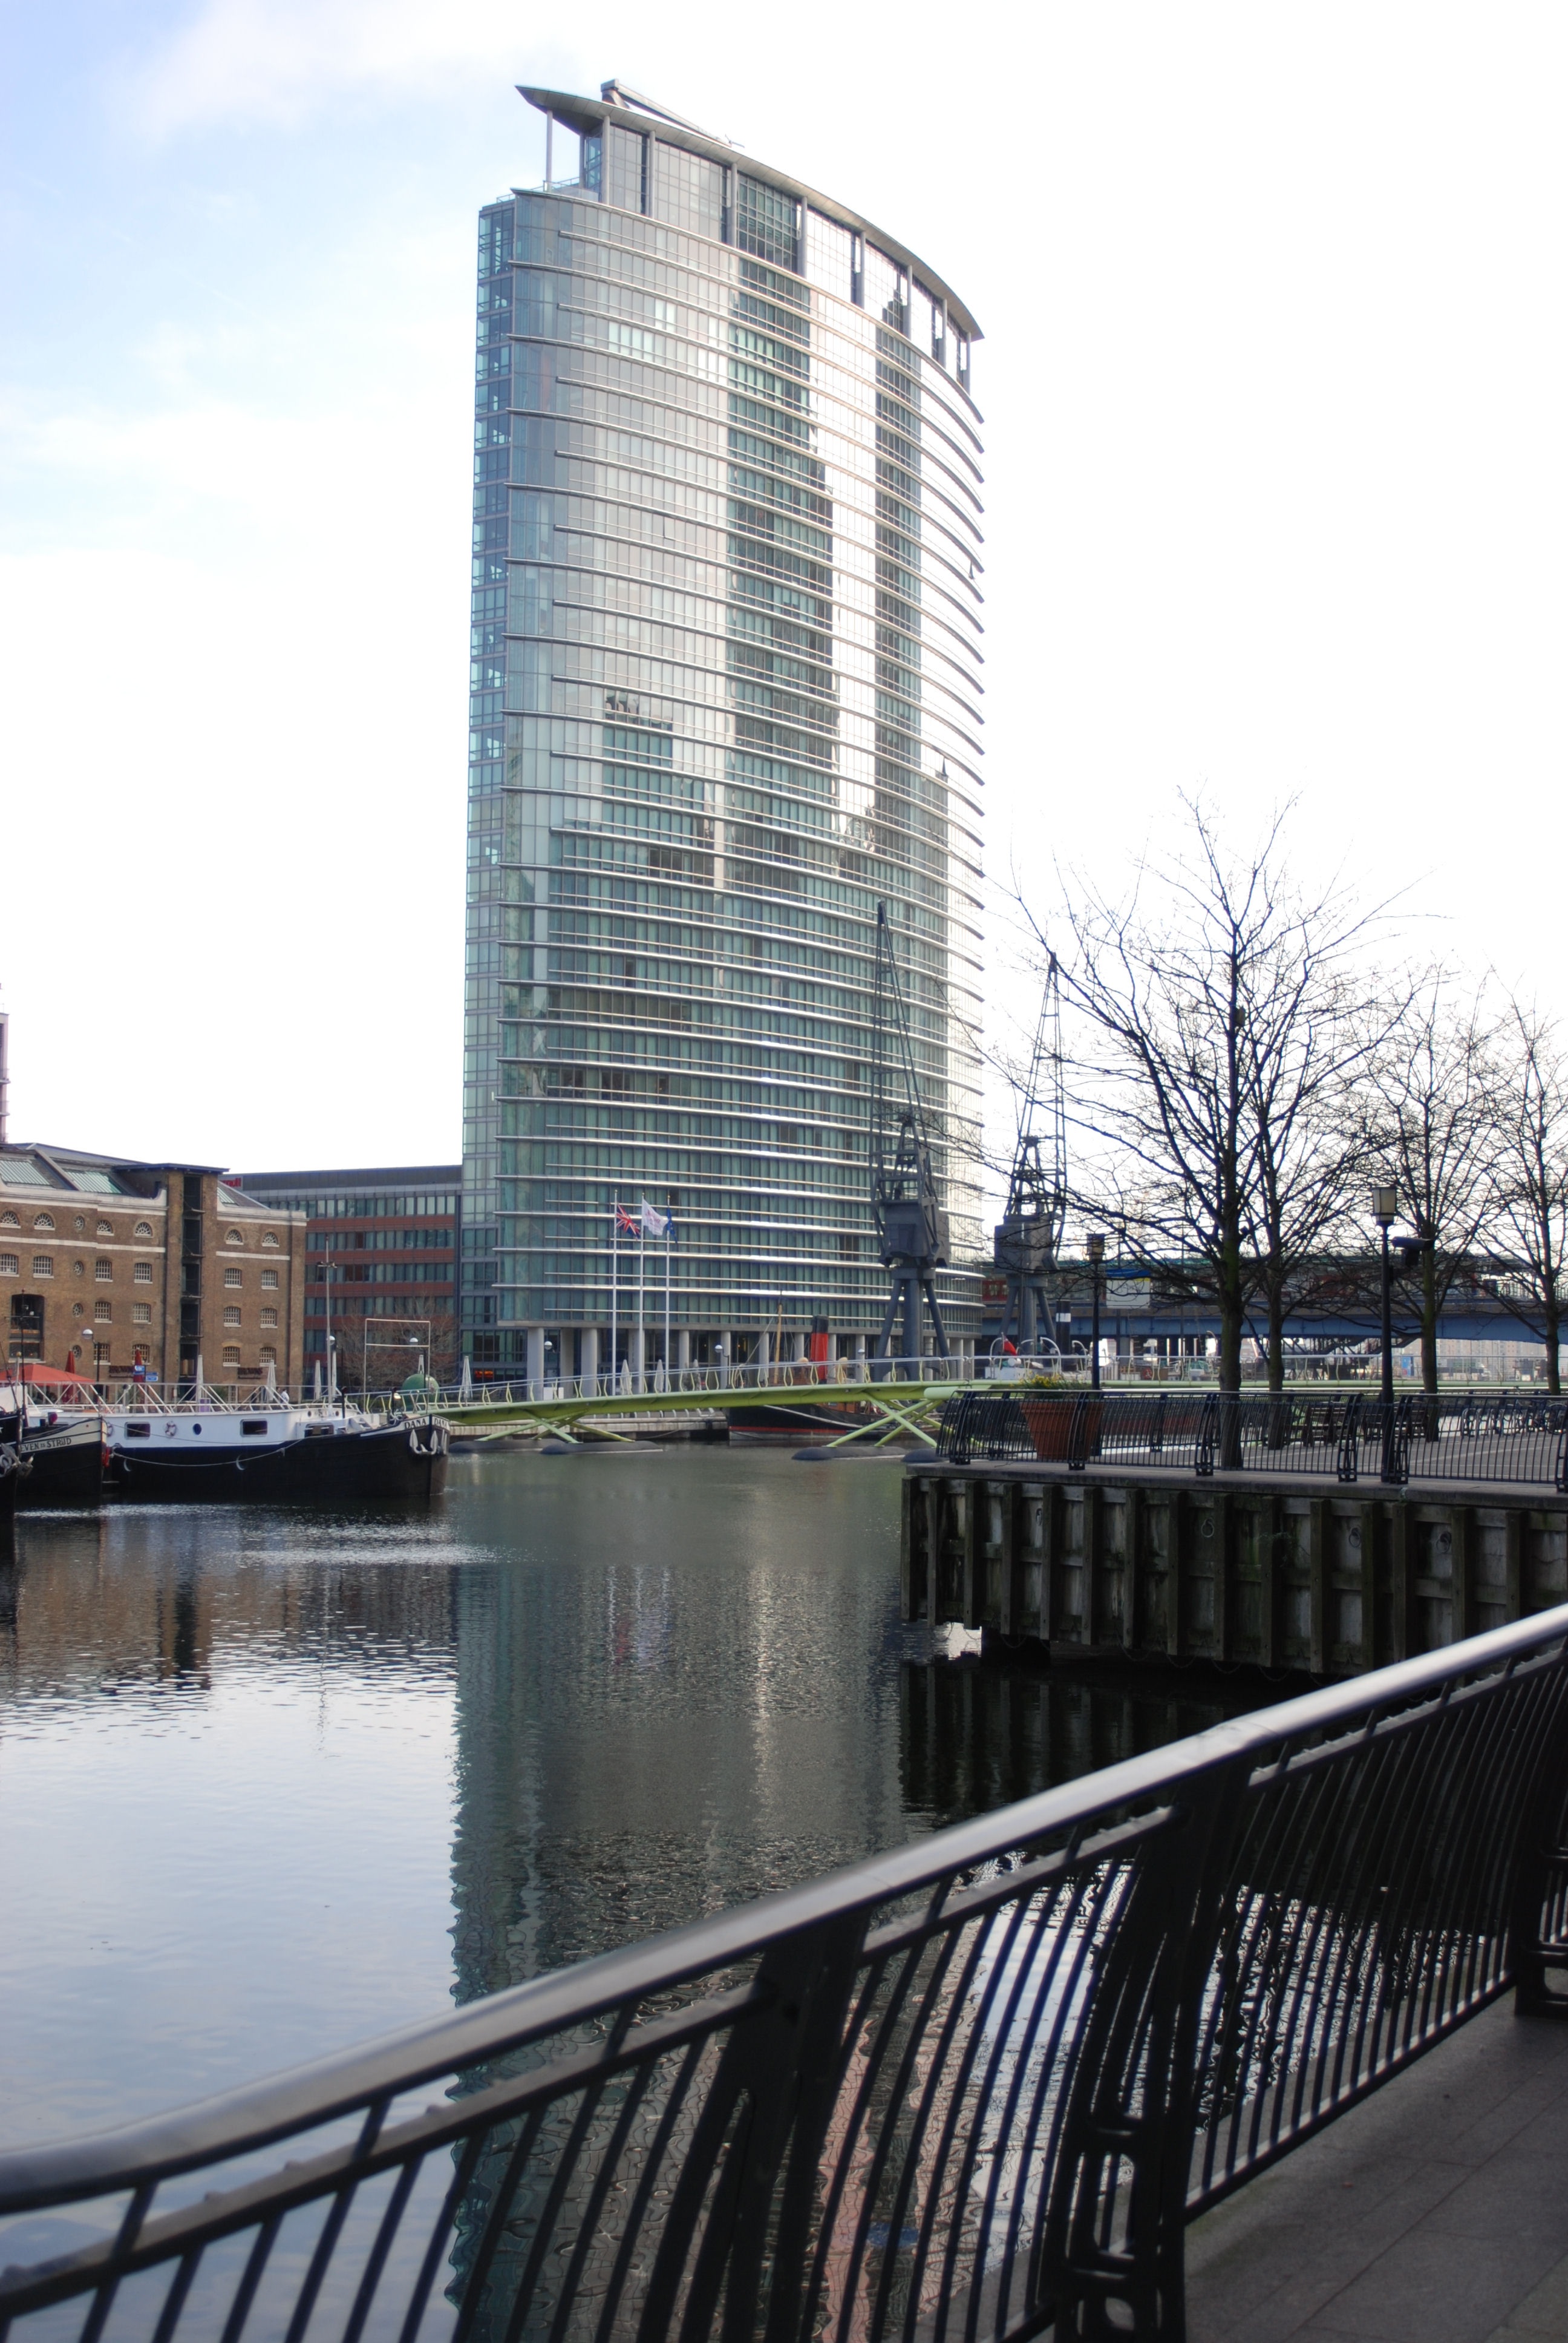
bridge, skyline, glass, city, skyscraper, cityscape, downtown, reflection, tower, landmark, business, modern, waterway, tower block, offices, wharf, docklands, canary